Balochi literature

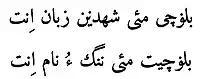
a writing with Balochi Standard Alphabets

Several introductory works on Balochi oral literature, mostly in Urdu have published since 1970, History of Balochi language and literature by Syed Zahoor Shah Hashmi 1986, History of Balochi language and literature by Shir Mohammad Mari in 1973 and Balochi literature: Its history, its continuity by Panah Baloch in 2016.